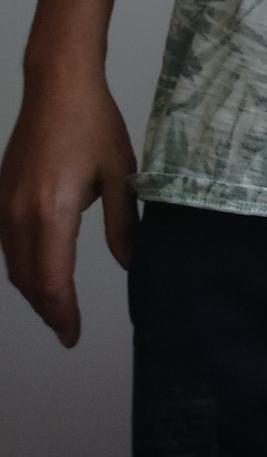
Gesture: no_gesture